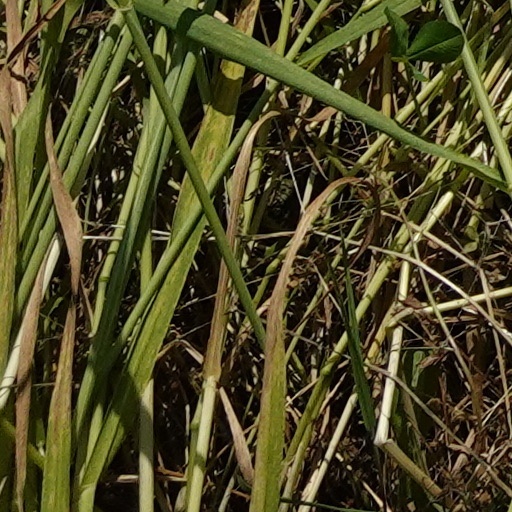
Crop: wheat